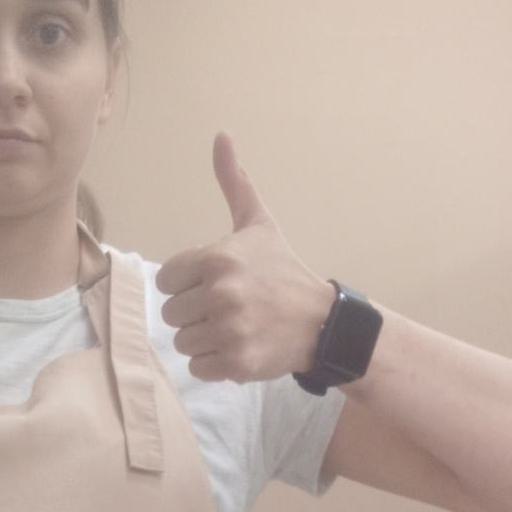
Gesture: like